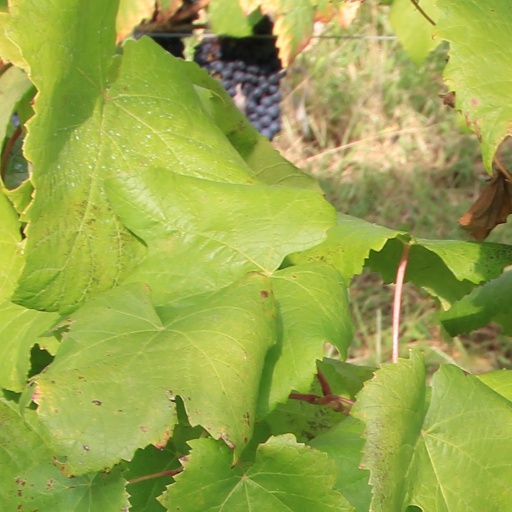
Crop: grape